Kuroshio Current

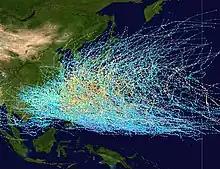
Western Pacific Ocean tropical cyclone tracks compiled from 1980 to 2005

There are many complex interactions within warm-core rings and thus, lifetime productivity is not very different from the surrounding shelf water. A study from 1998 found that the primary productivity within a warm-core ring was almost the same as in the cold jet outside it, with evidence of upwelling of nutrients within the ring. In addition, there was discovery of dense populations of phytoplankton at the nutricline within a ring, presumably supported by the upward mixing of nutrients. Furthermore, there have been acoustic studies in the warm-core ring, which showed intense sound scattering from zooplankton and fish populations in the ring and very sparse acoustic signals outside of it.